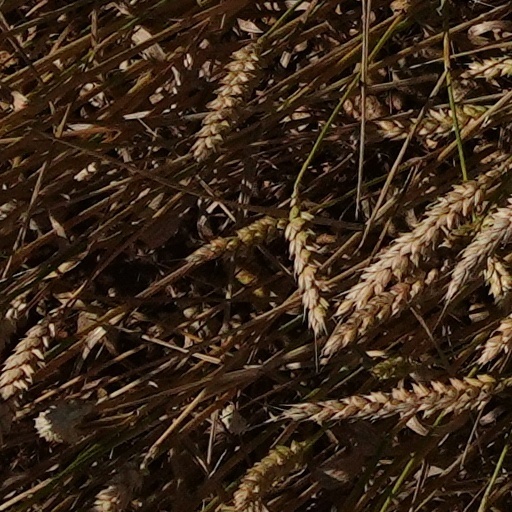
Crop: wheat